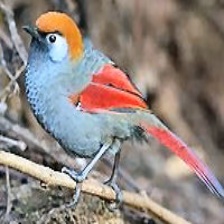
Species: RED TAILED THRUSH
Scientific name: NEOCOSSYPHUS RUFUS